Solar-powered radio

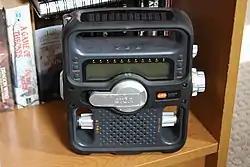
A typical solar powered radio receiver

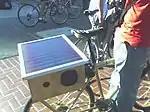

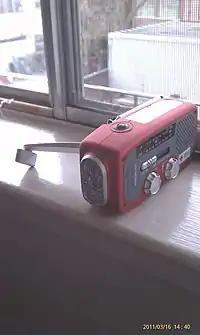

A solar powered radio is a portable radio receiver powered by photovoltaic panels. It is primarily used in remote areas where access to power sources is limited.